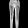
Label: Trouser